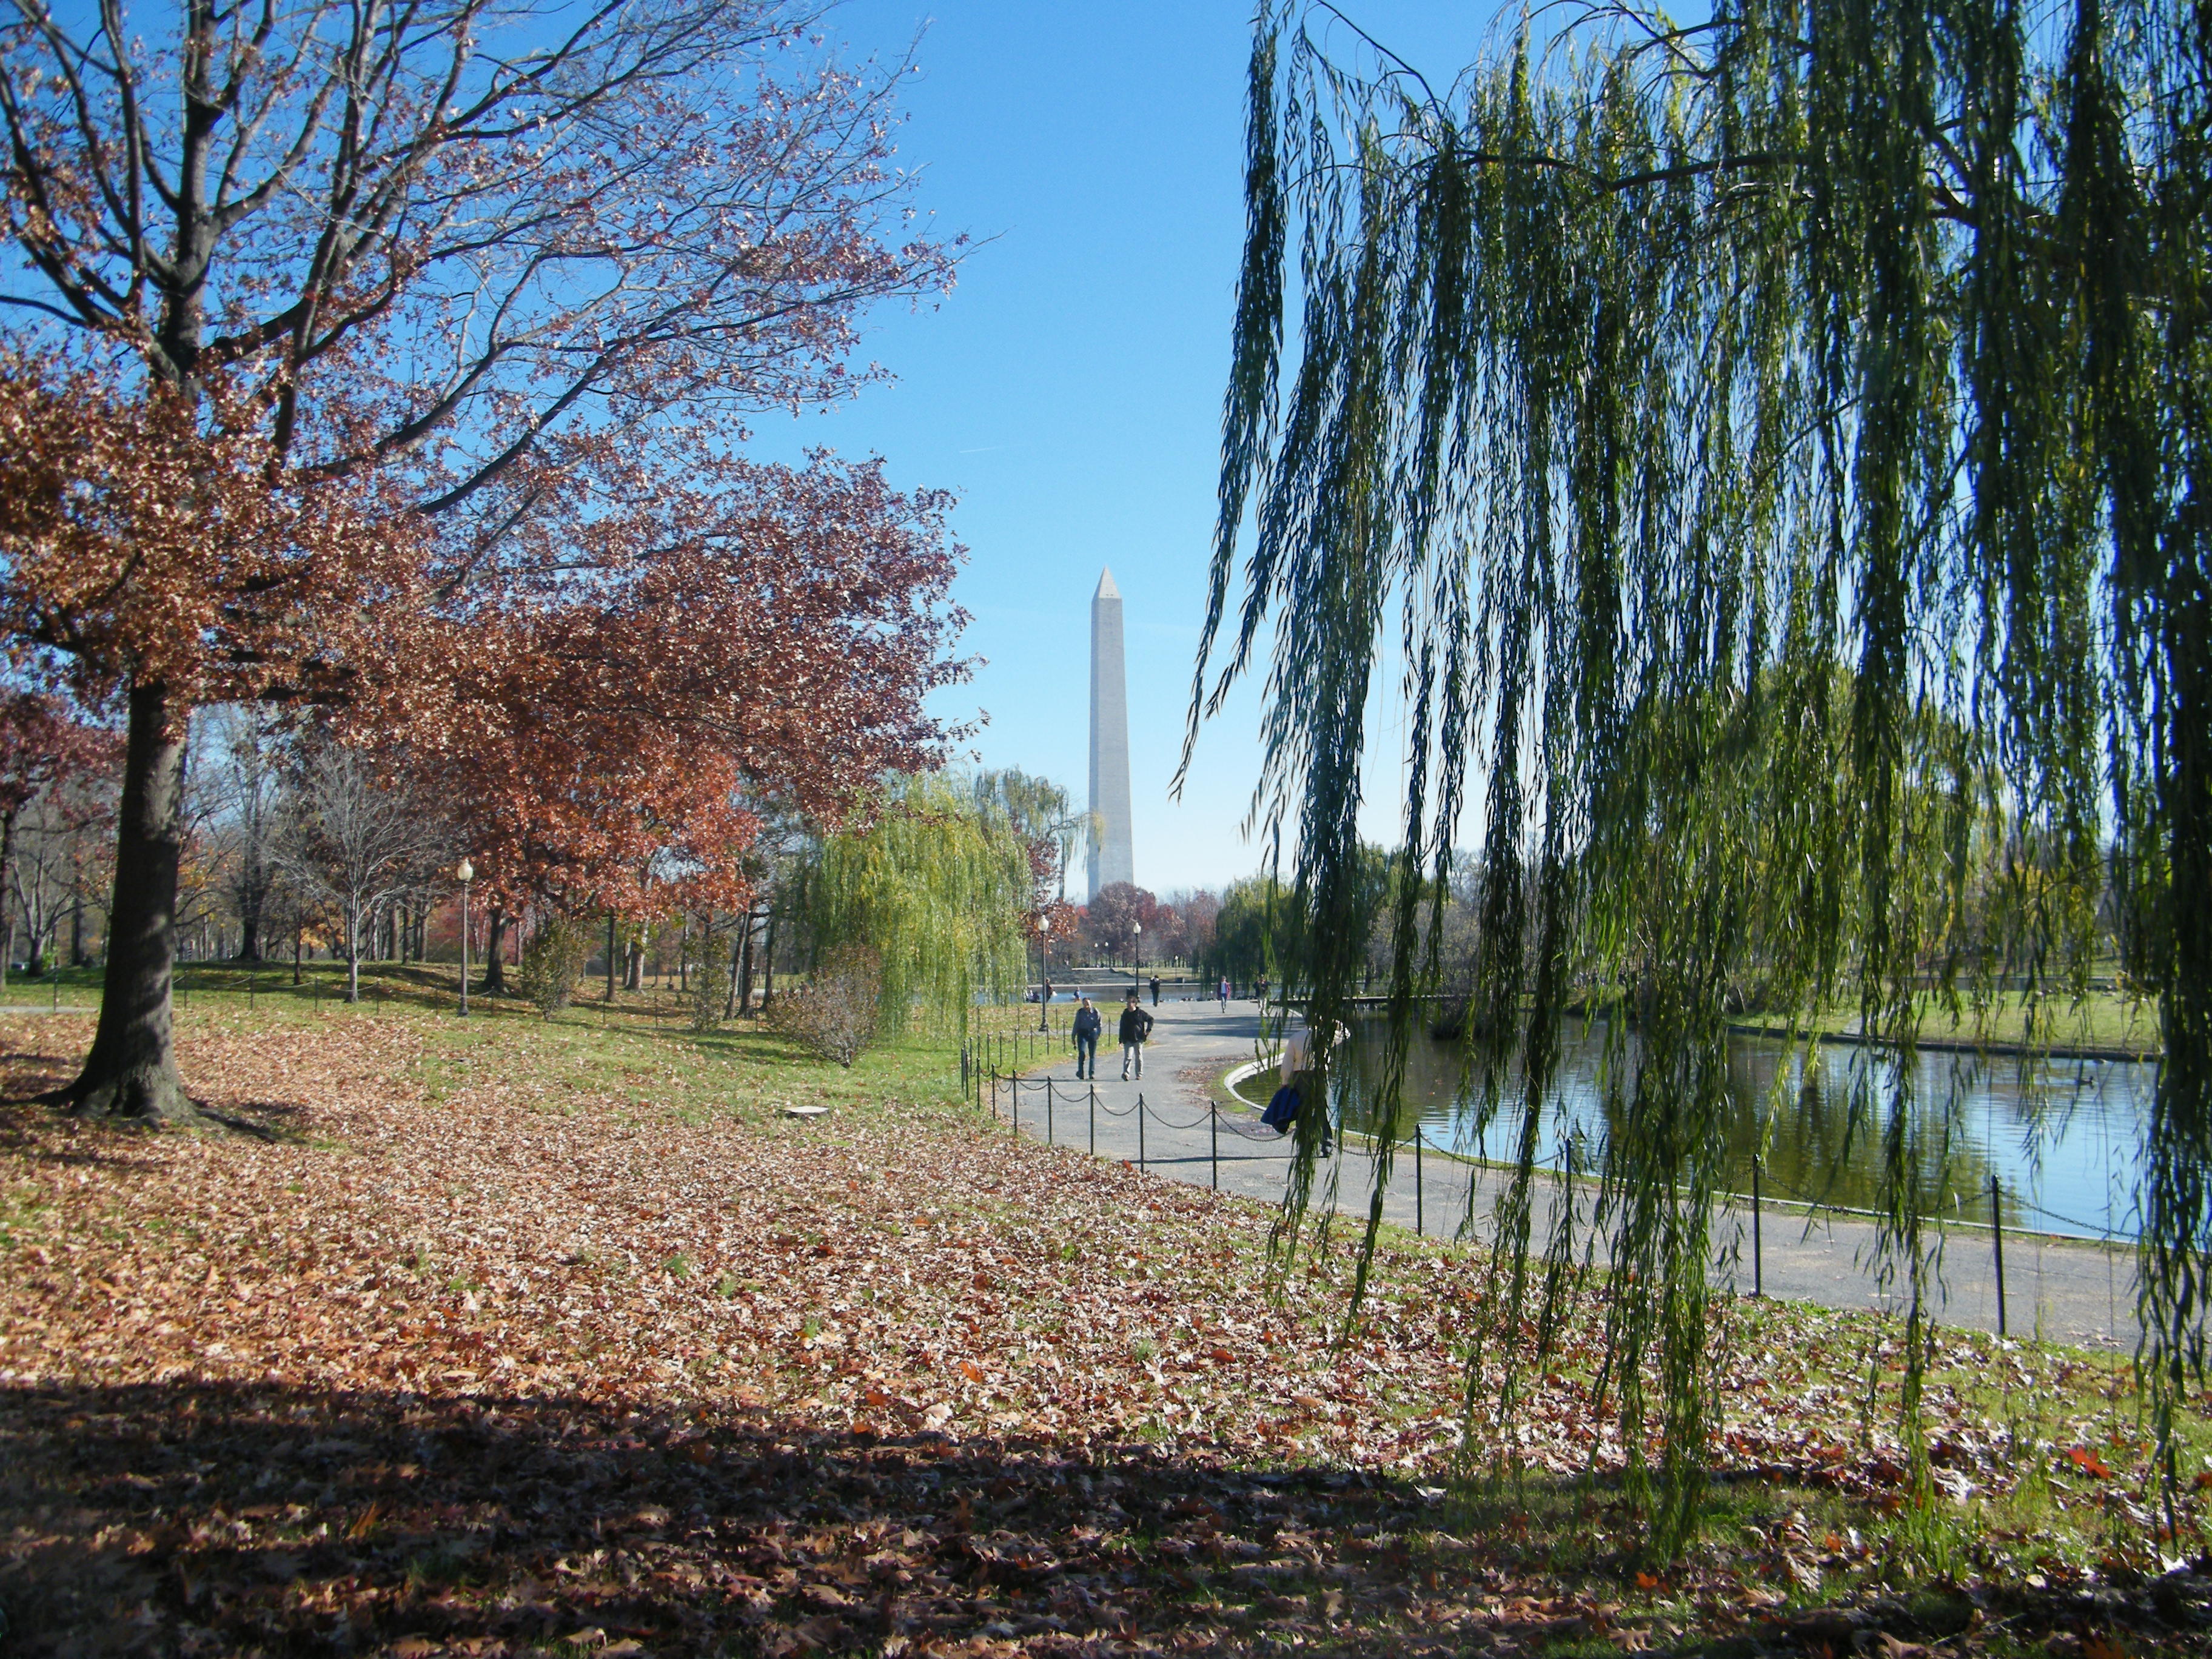
washington dc, district of columbia, national mall, washington monument, monument, willow, fall, autumn, nature trail, lake, water, nature, waterway, reflection, tree, leaf, pond, sky, bayou, bank, grove, wetland, biome, park, lacustrine plain, plant, state park, spring, floodplain, grass, grass family, landscape, canal, land lot, reservoir